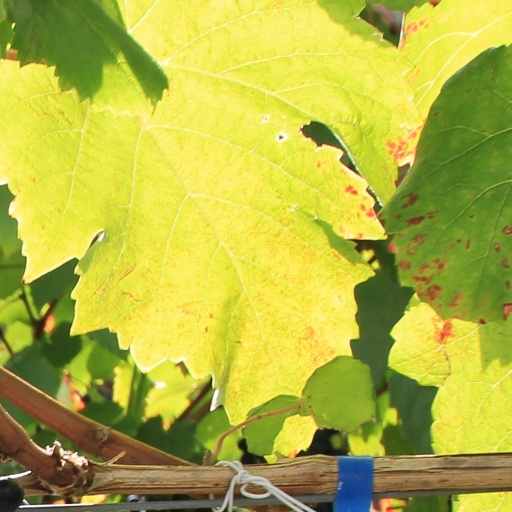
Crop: grape